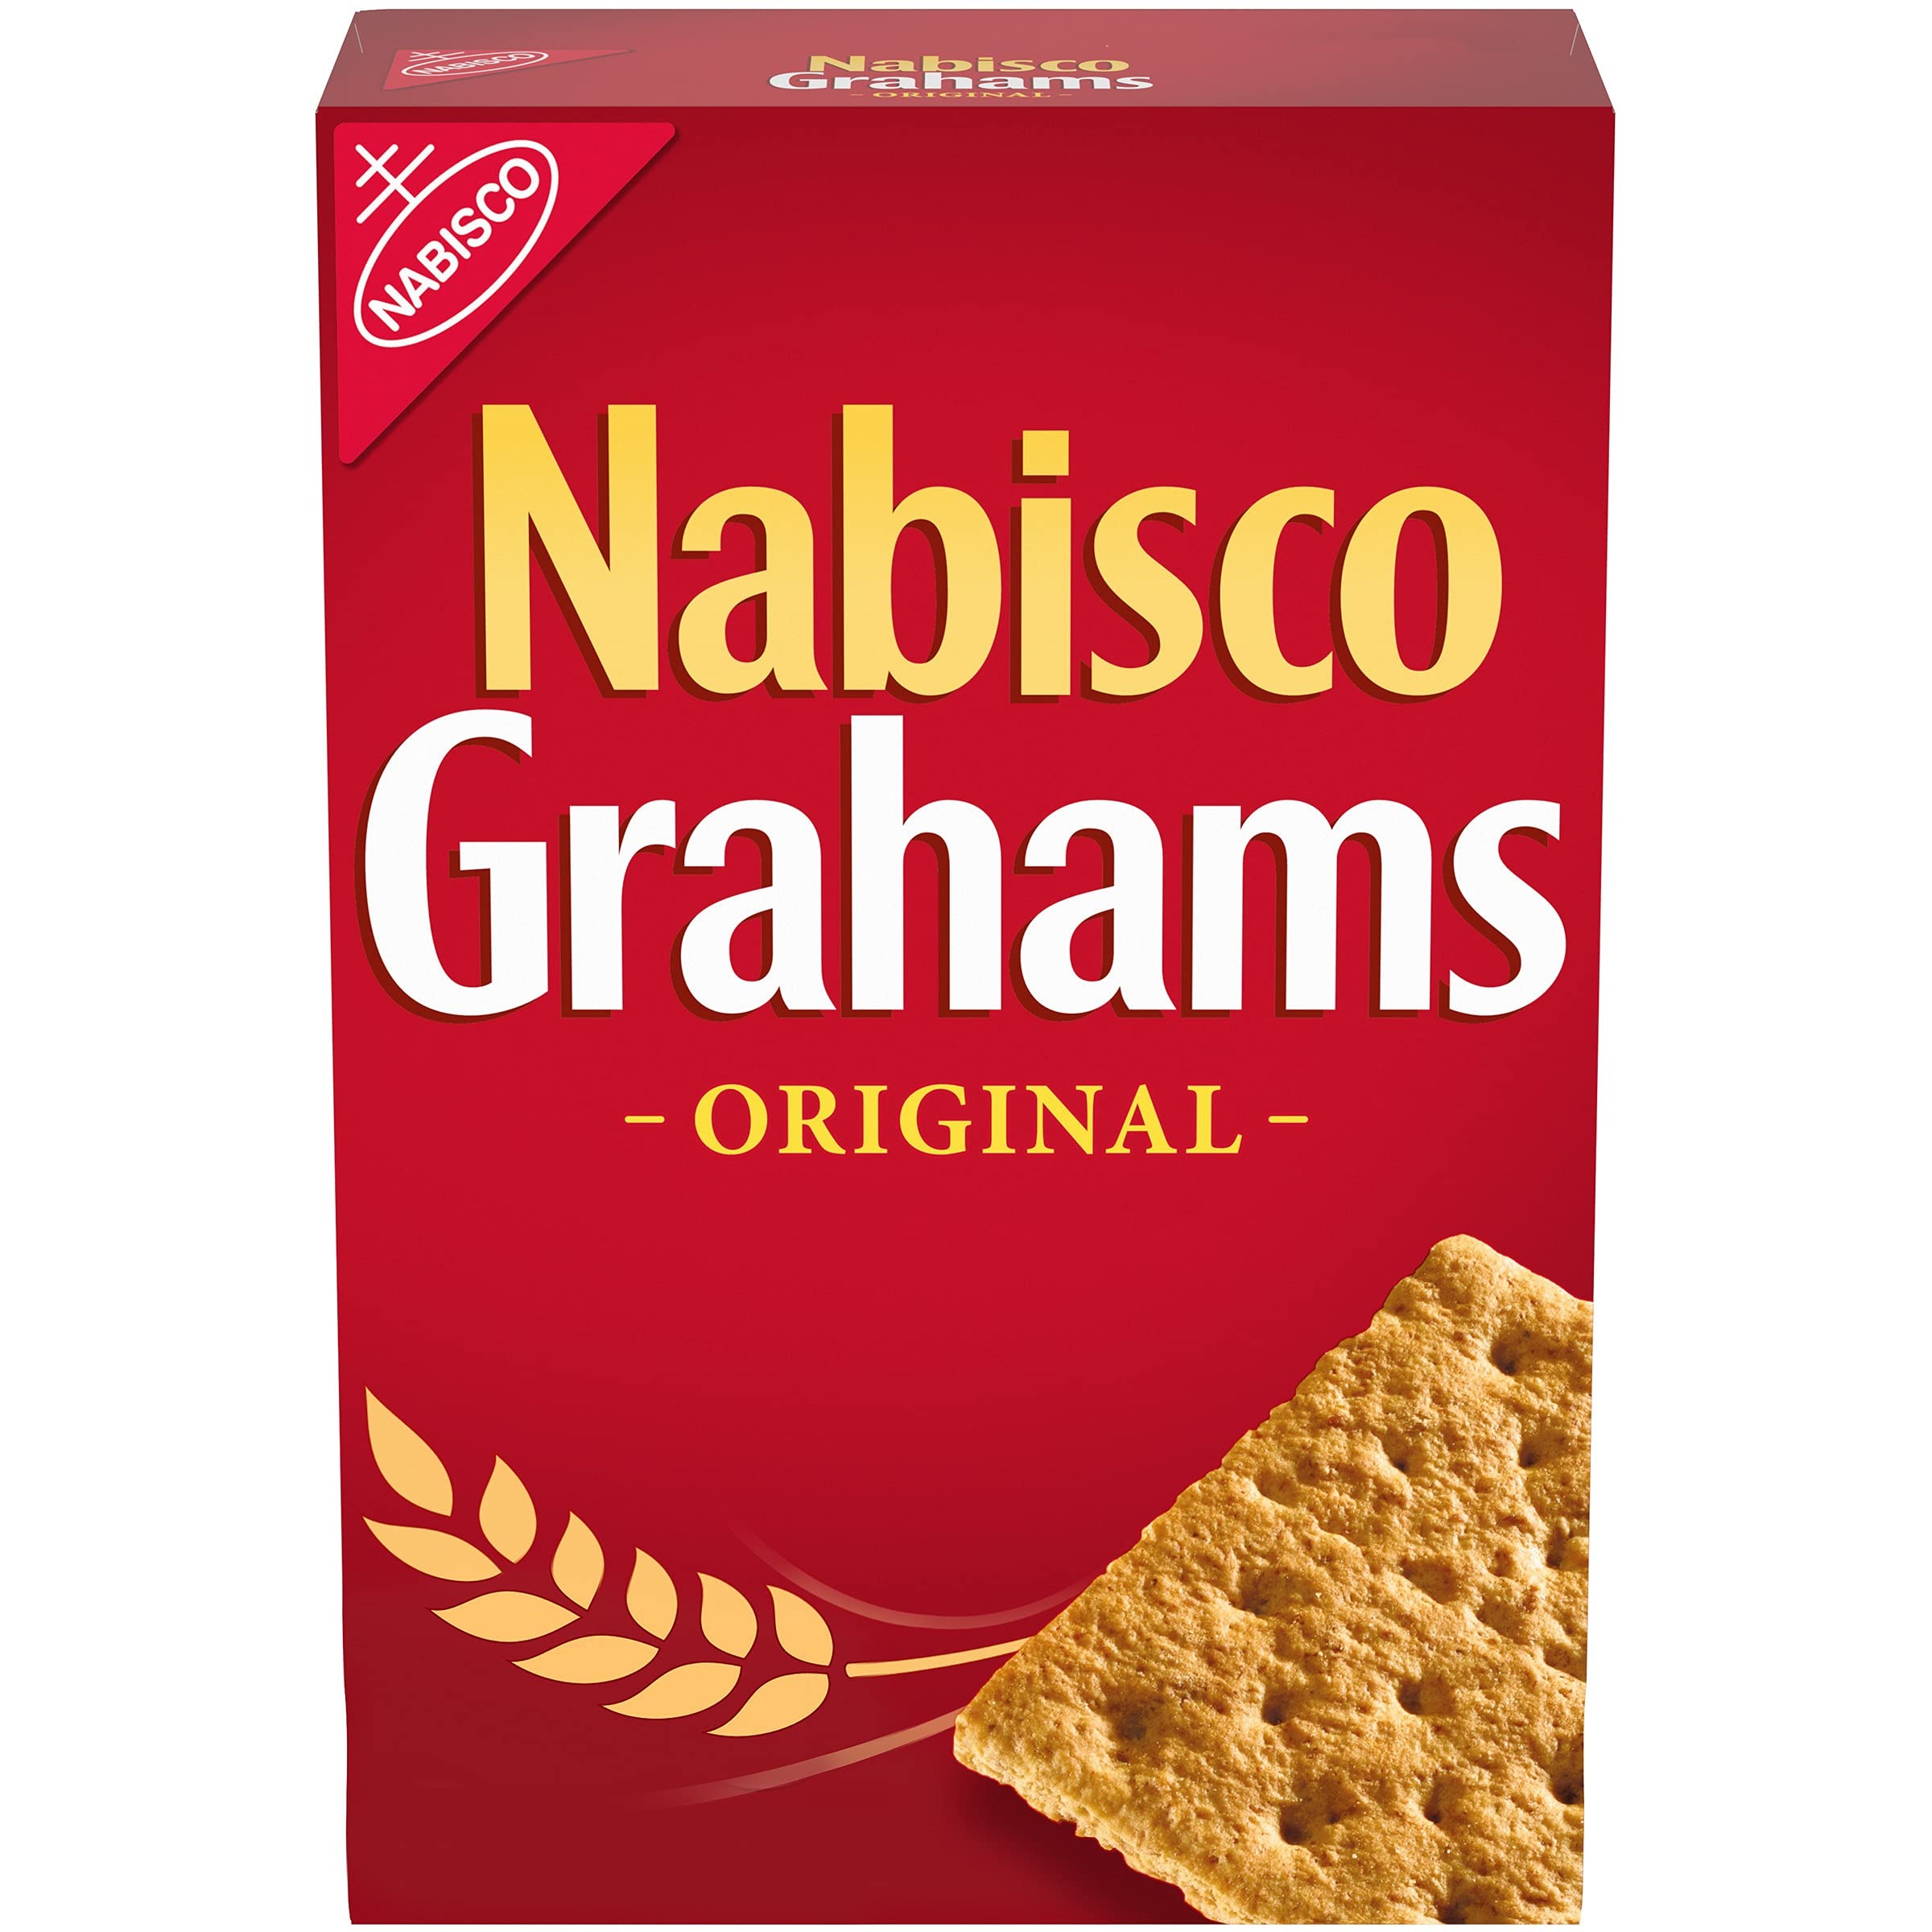
Item Name: NABISCO GRAHAMS Original Graham Crackers, 14.4 oz
Bullet Point 1: One 14.4 oz box of NABISCO GRAHAMS Original Graham Crackers (packaging may vary)
Bullet Point 2: Sweet crackers made with a classic graham flavor and a crunchy snack texture
Bullet Point 3: Made with 8g of whole grain per 31g serving, no high fructose corn syrup
Bullet Point 4: Square shaped graham snacks have a crunch in each bite for a tasty cracker snack
Bullet Point 5: Stack with marshmallows and chocolate for yummy s'mores or use as an ingredient to make delicious desserts
Value: 14.4
Unit: Ounce

Price: 3.47